Baltimore

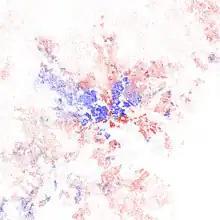
A racial distribution map of Baltimore, 2010 U.S. census. Each dot is 25 people:

South Baltimore, a mixed industrial and residential area, consists of the "Old South Baltimore" peninsula below the Inner Harbor and east of the old B&O Railroad's Camden line tracks and Russell Street downtown. It is a culturally, ethnically, and socioeconomically diverse waterfront area with neighborhoods such as Locust Point and Riverside around a large park of the same name. Just south of the Inner Harbor, the historic Federal Hill neighborhood, is home to many working professionals, pubs and restaurants. At the end of the peninsula is historic Fort McHenry, a National Park since the end of World War I, when the old U.S. Army Hospital surrounding the 1798 star-shaped battlements was torn down.